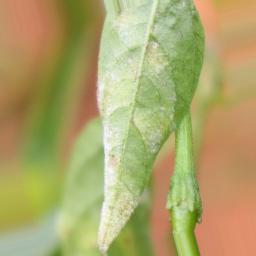
Label: powdery mildew